Nepheloid layer

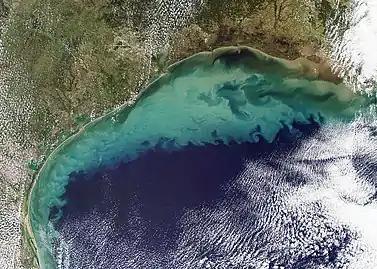
The Gulf of Mexico, which contains a significant nepheloid layer

A nepheloid layer or nepheloid zone is a layer of water in the deep sea basin, above the seabed, that contains significant amounts of suspended sediment. It is from 200 to 1000 m thick. The name comes from Greek: "nephos", "cloud". The particles in the layer may come from the upper ocean layers and from stripping the sediments from the ocean floor by currents. Its thickness depends on bottom current velocity and is a result of balance between gravitational settling of particles and turbulence of the current. The formation mechanisms of nepheloid layers may vary, but primarily depend on deep ocean convection. Nepheloid layers can impact the accuracy of instruments when measuring bathymetry as well as affect the types of marine life in an area. There are several significant examples of nepheloid layers across the globe, including within the Gulf of Mexico and the Porcupine Bank.